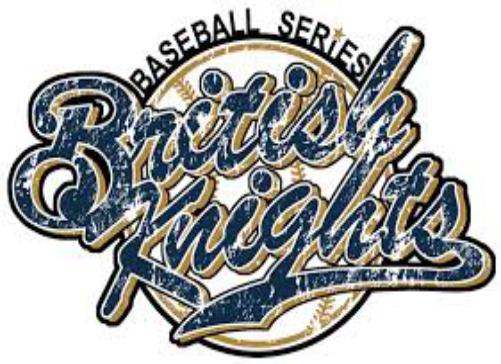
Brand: British Knights
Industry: Clothes